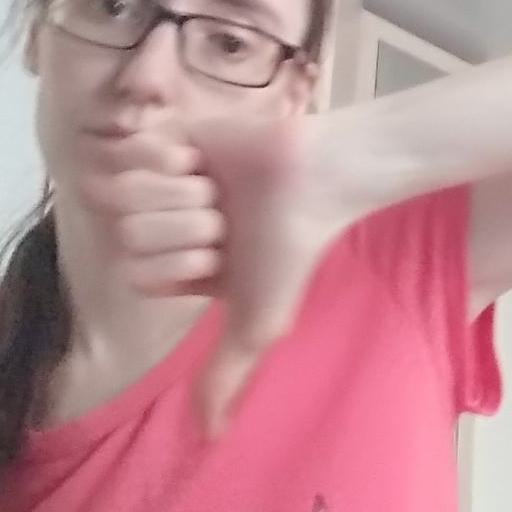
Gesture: dislike